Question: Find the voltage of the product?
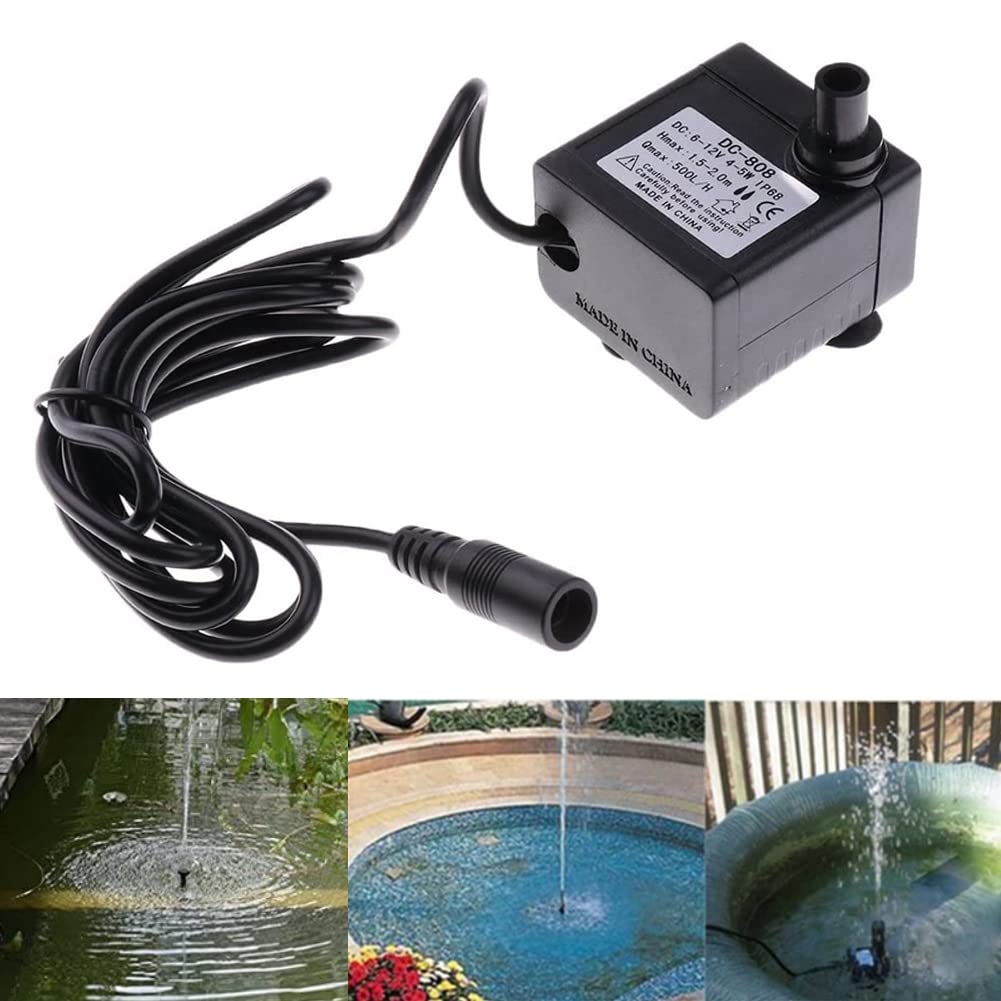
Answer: [6.0, 12.0] volt